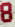
Number: 8